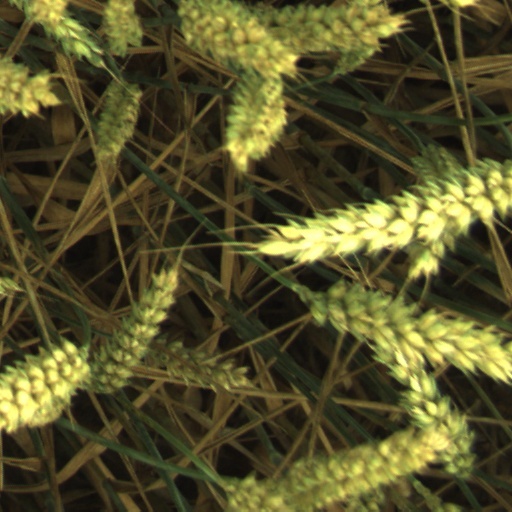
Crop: wheat